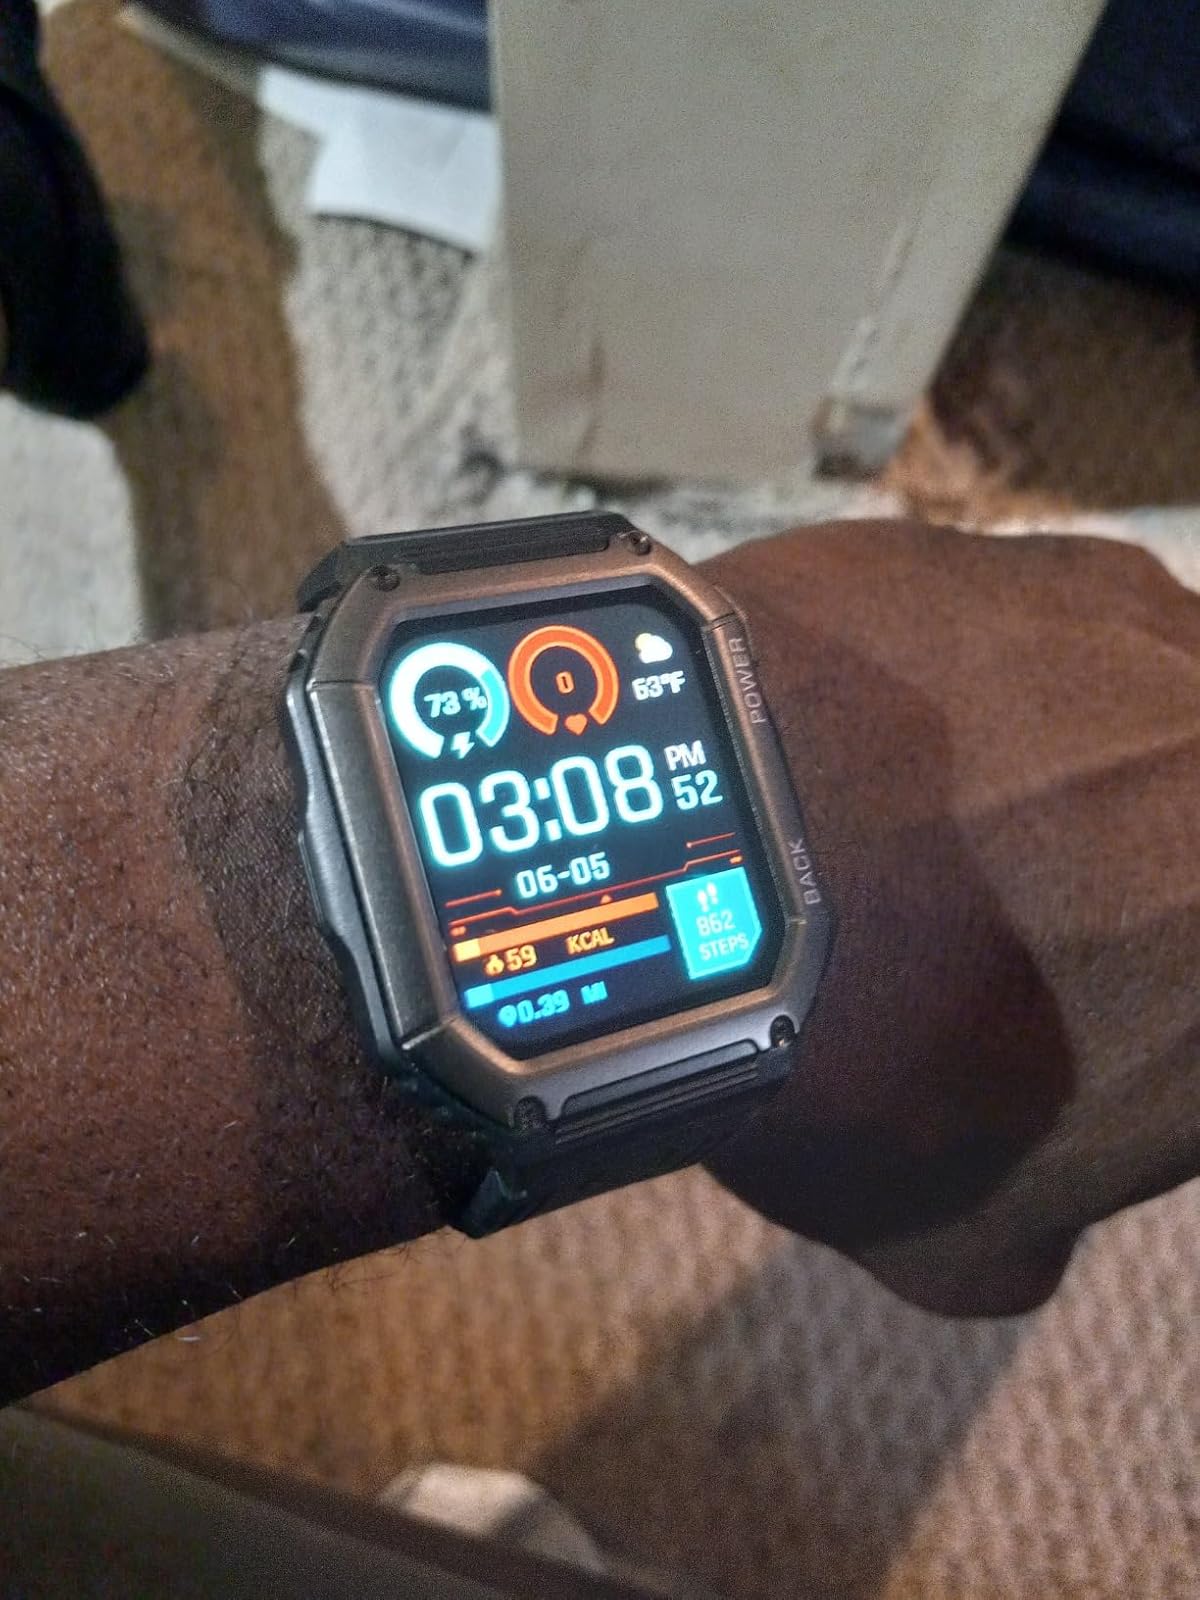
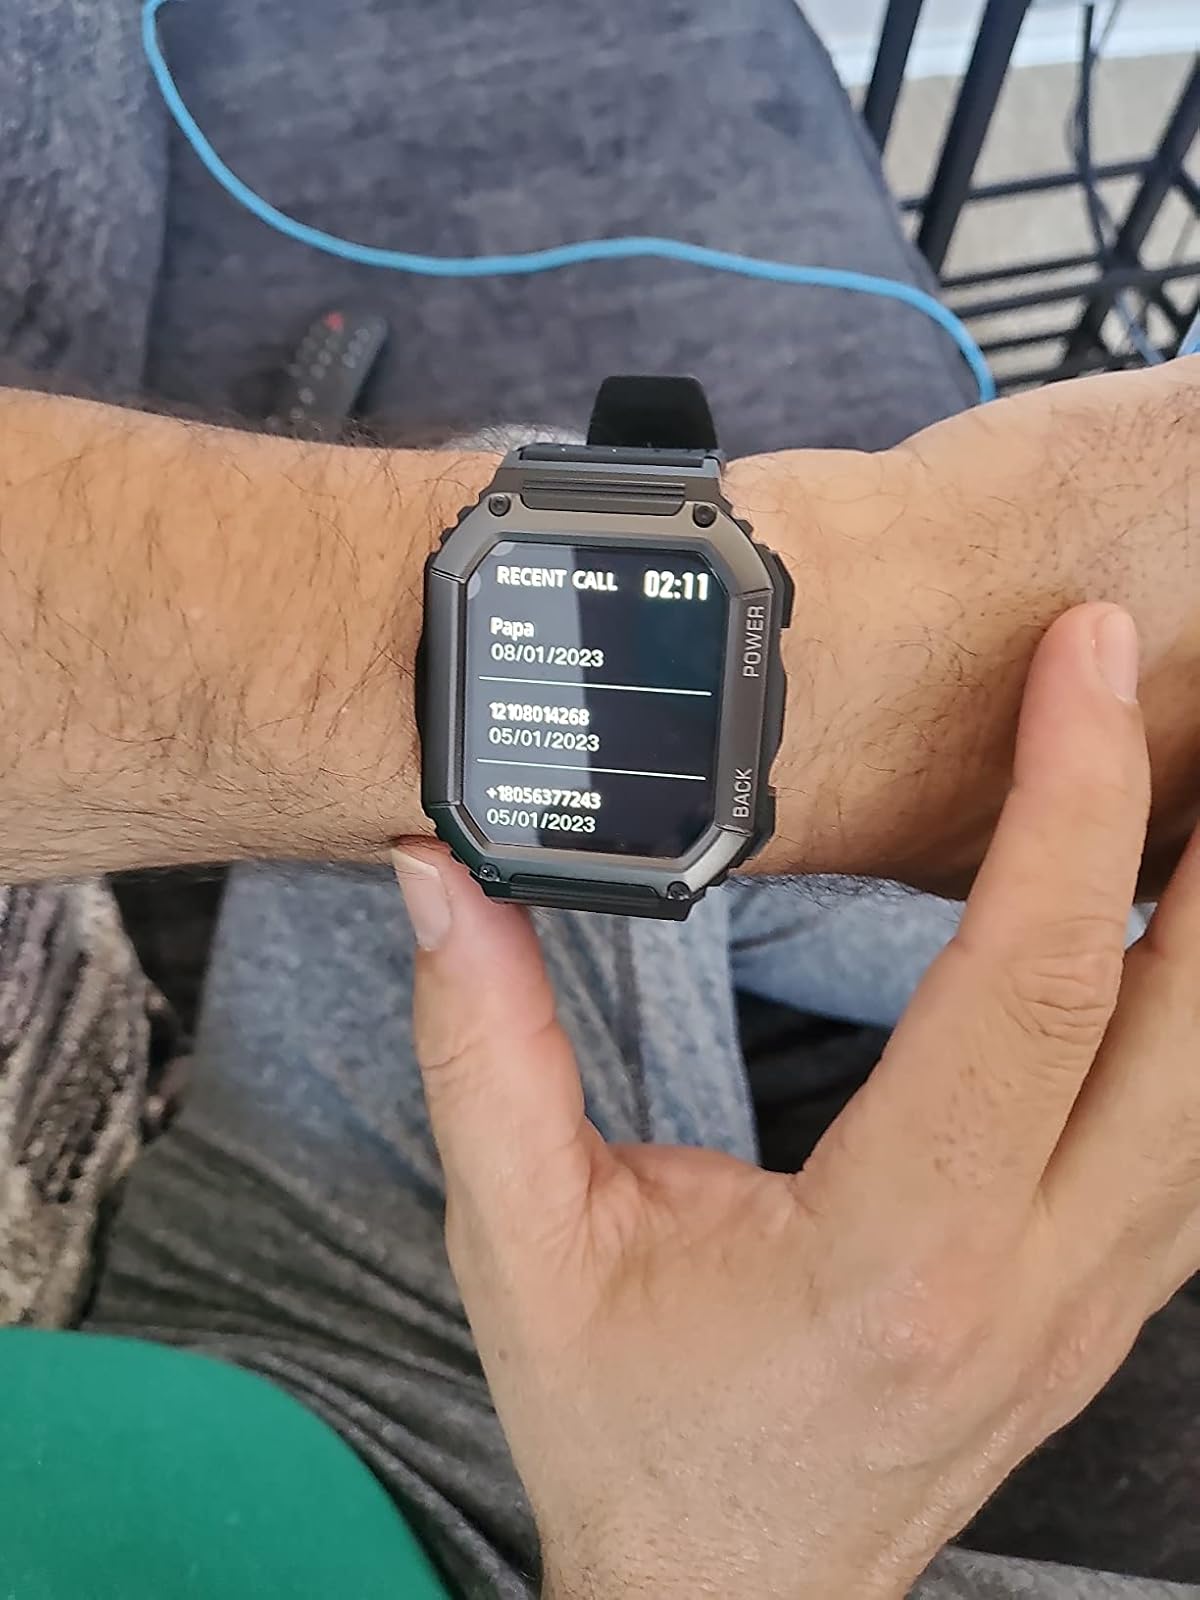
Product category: smartwatch
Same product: yes